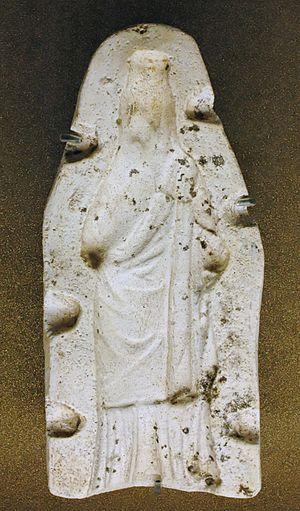
Moule à clefs pour le revers d'une figurine en terre cuite de Déméter/Isis. Plâtre, Alexandrie (?), v. 300 av. J.-C.
Les figurines en terre cuite sont un mode d'expression artistique et religieuse fréquent en Grèce antique. Bon marché, faciles à produire, ces figurines sont des témoignages précieux sur la vie quotidienne et la religion des anciens Grecs.